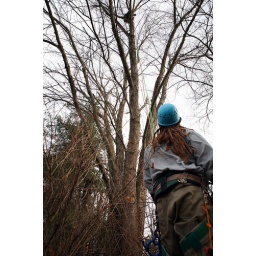
The USDA searches trees in Worcester, MA, for signs of the Asian Longhorned Beetle